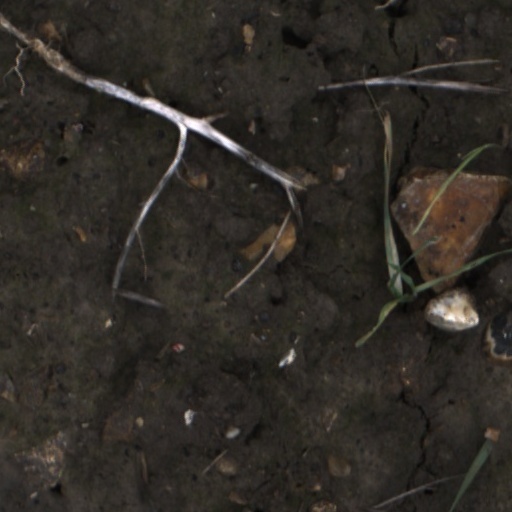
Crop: wheat